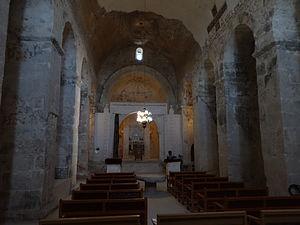
Altıntaş est un village situé dans le district de Midyat et la province de Mardin, en Turquie. Il se trouve dans la région historique de Tur Abdin et est principalement peuplé de Kurdes et d'Araméens.